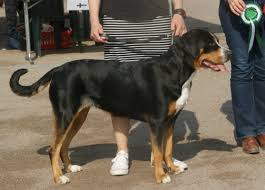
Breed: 237-n000086-Greater_Swiss_Mountain_dog